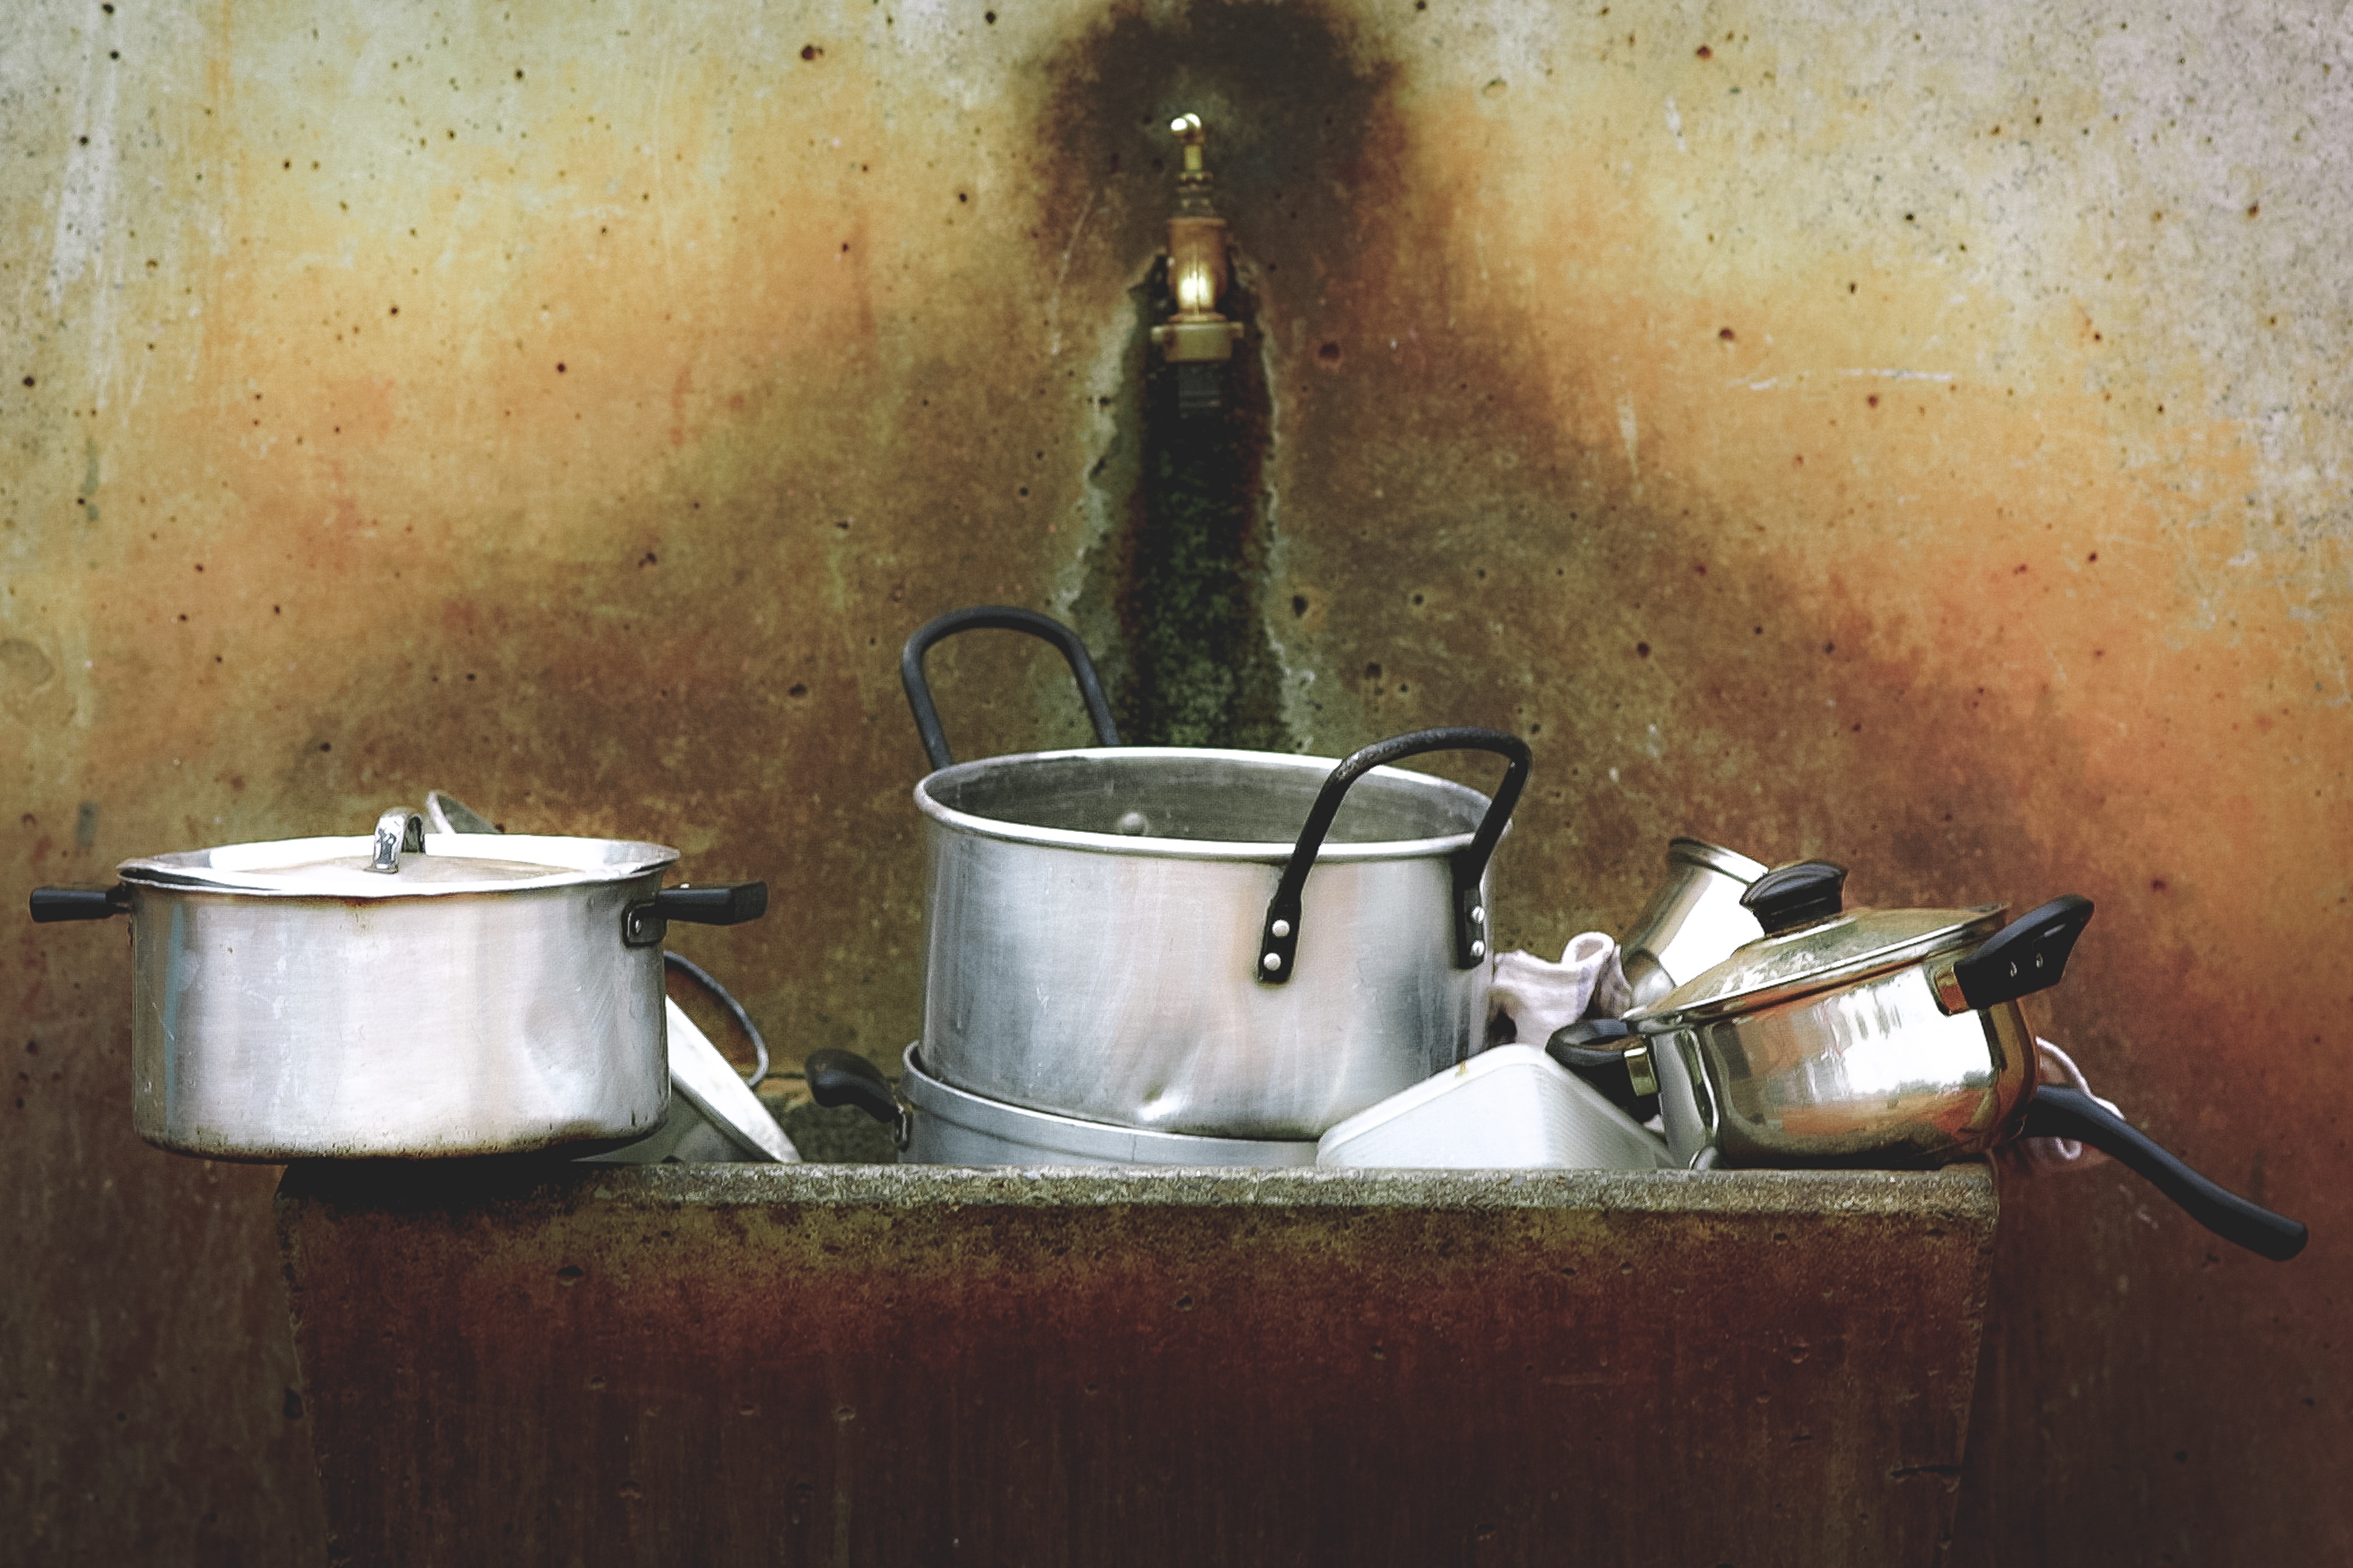
cooking pots, cookware, pots, sink, stainless steel